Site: brandenburg
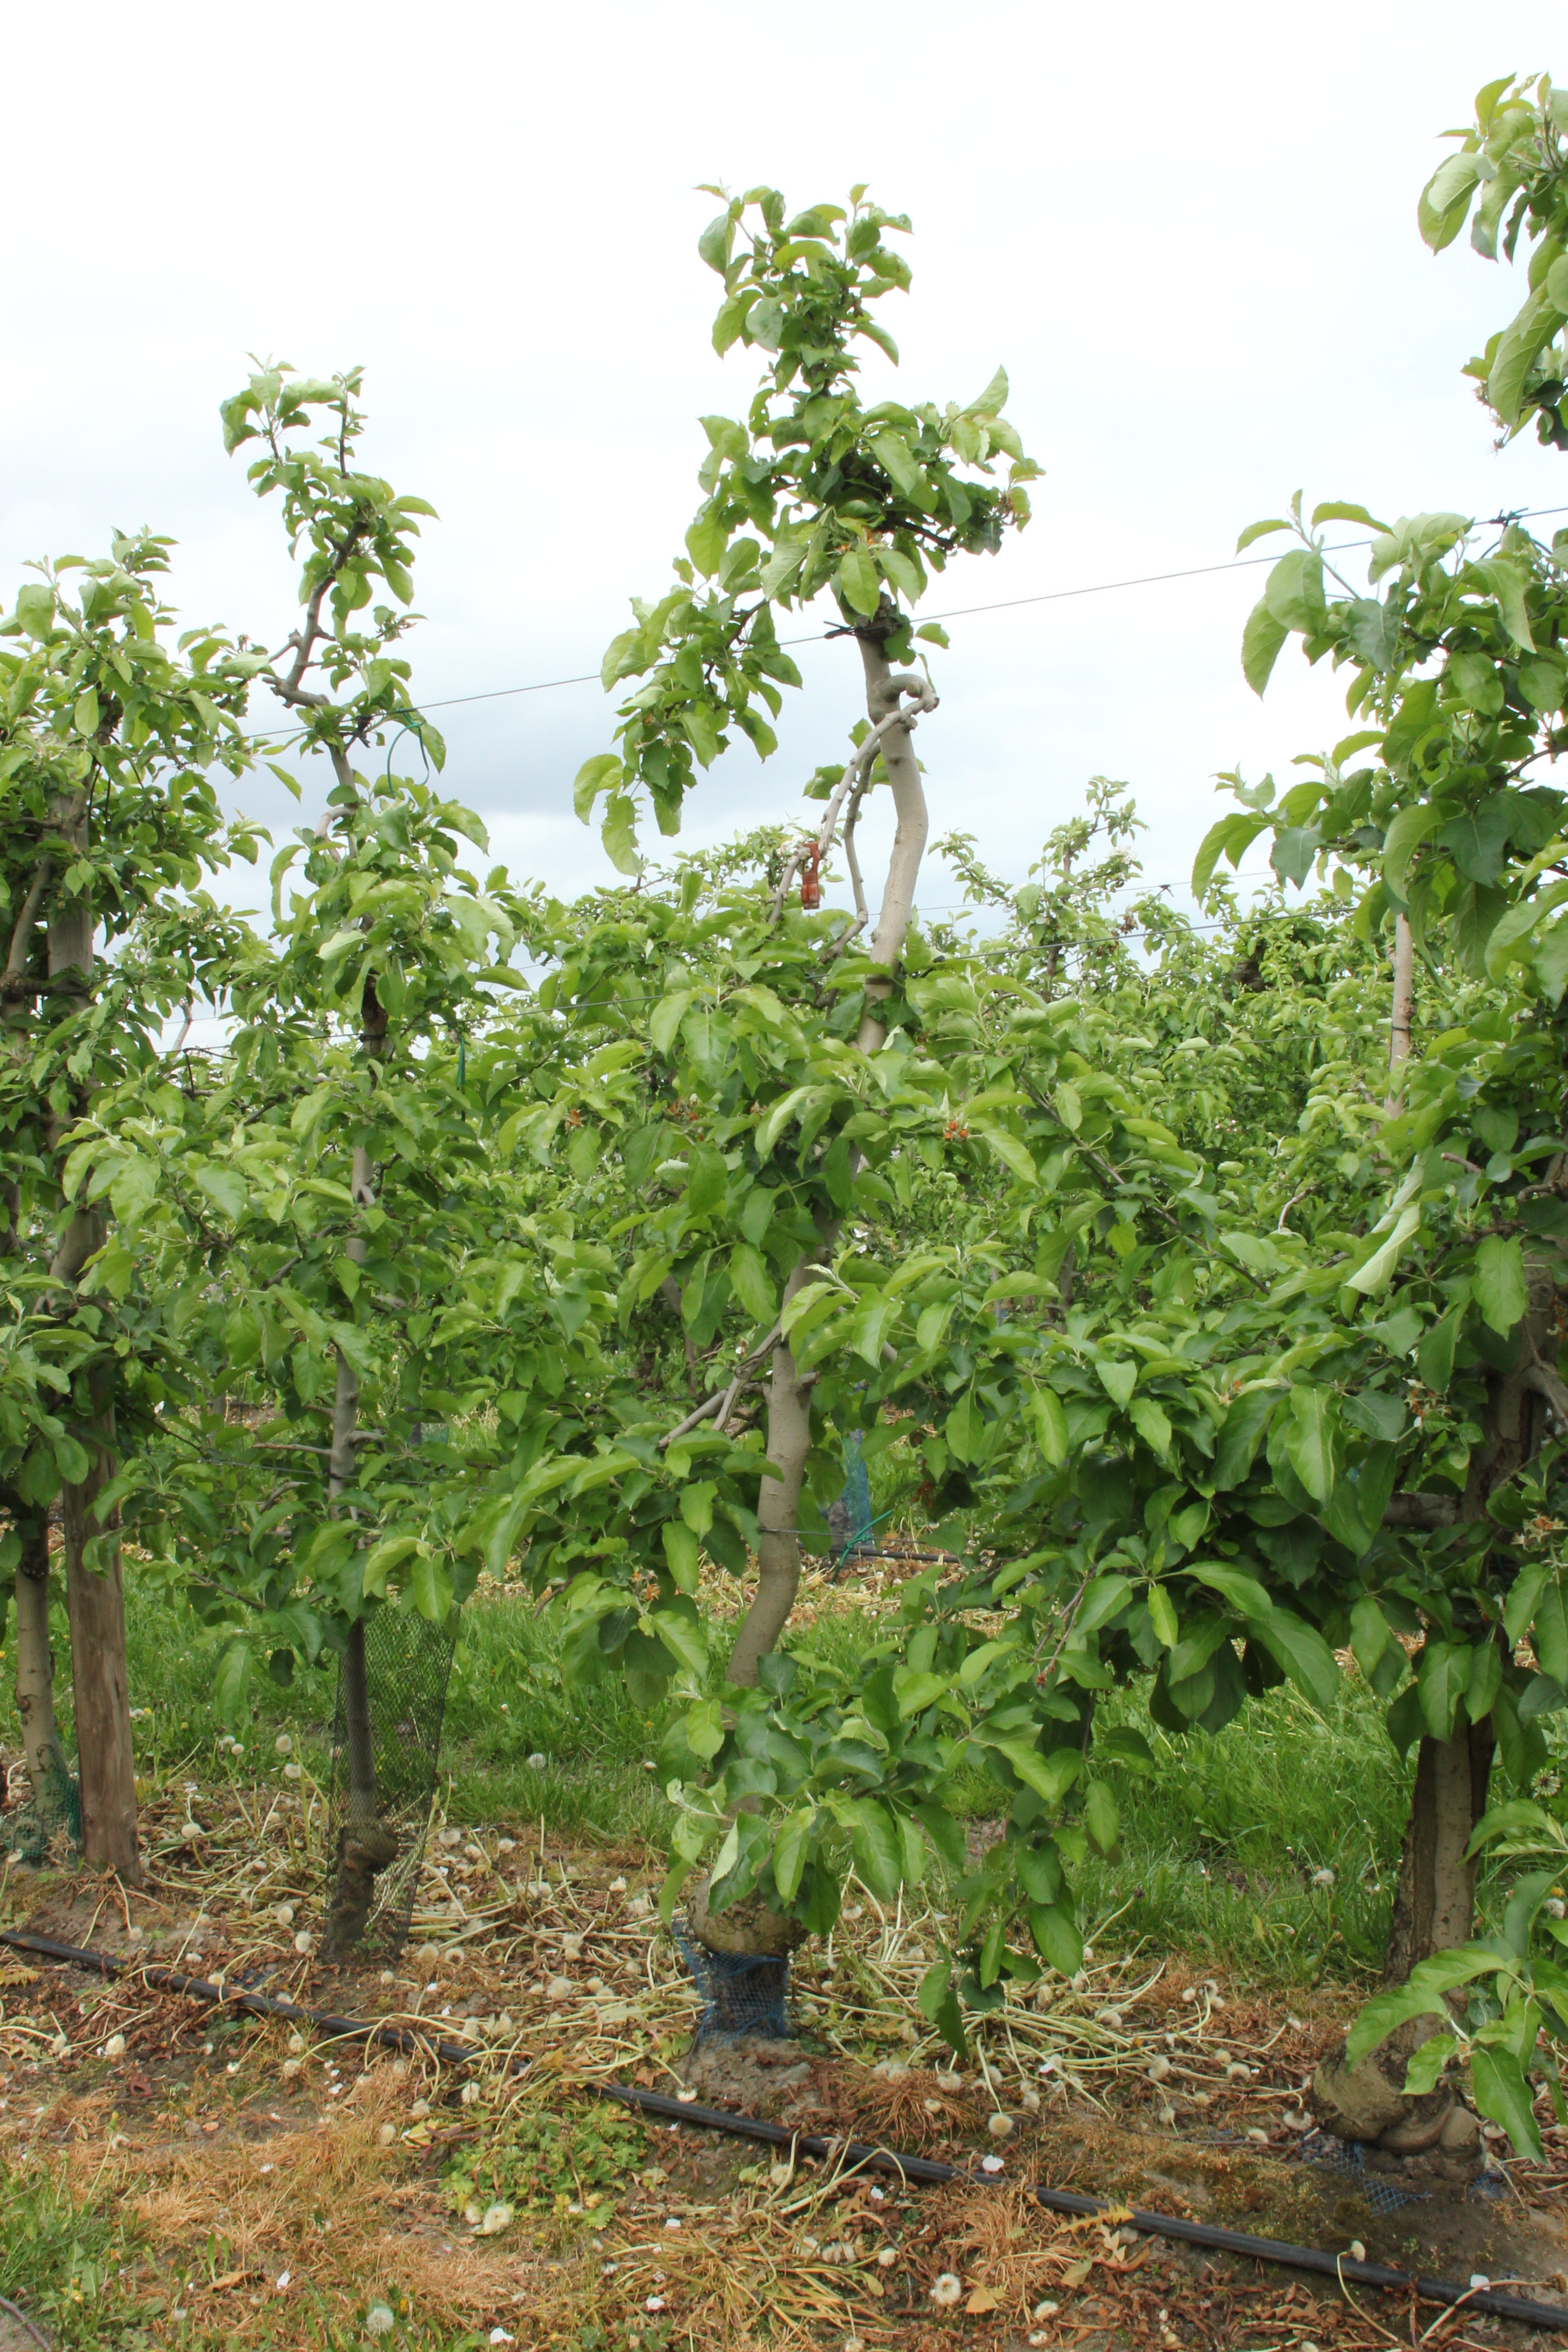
Growth stage (BBCH 67): Flowering